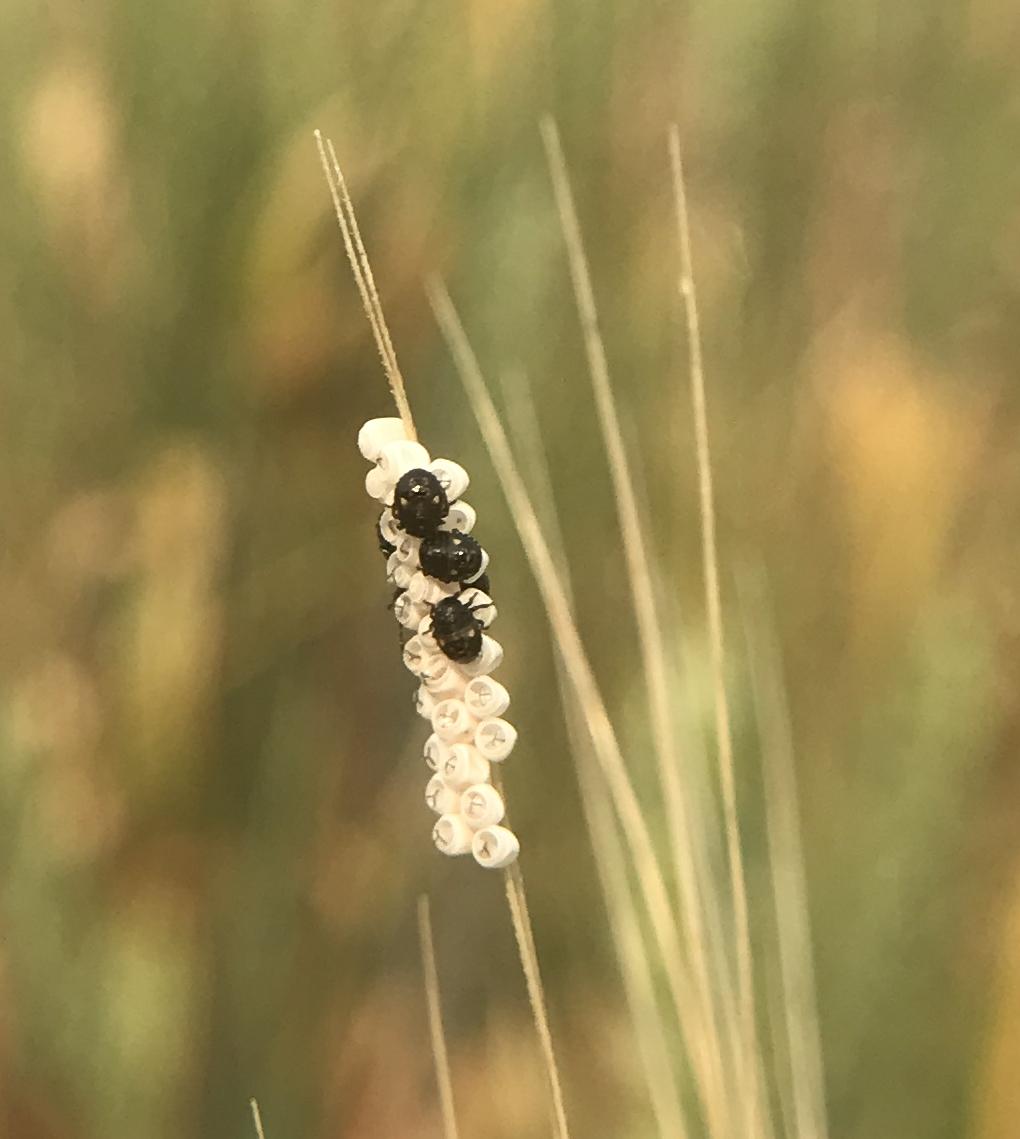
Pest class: stink_bug